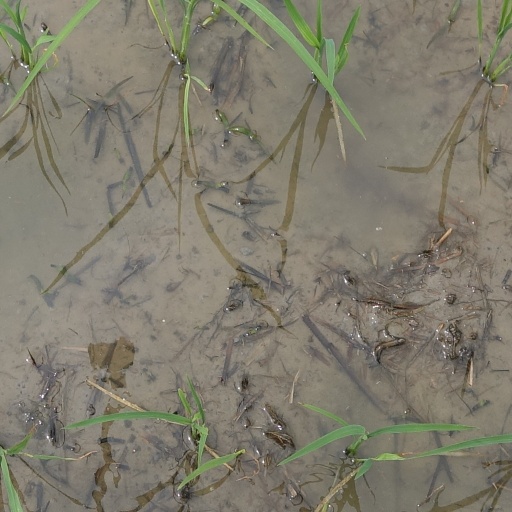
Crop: rice